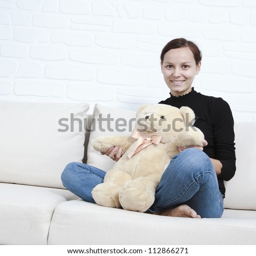
pretty smiling woman sitting on the couch with teddy bear